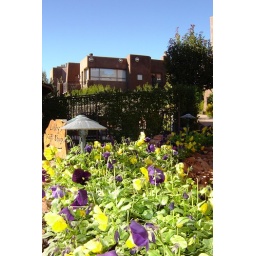
Adobe Grand Villas bed and breakfast in Sedona pool area and lovely purple and yellow flowers abloom in December!